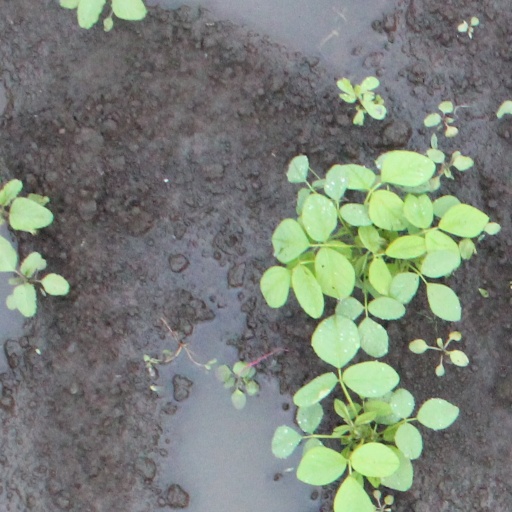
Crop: soybean